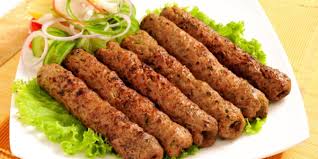
Yemek: kebap